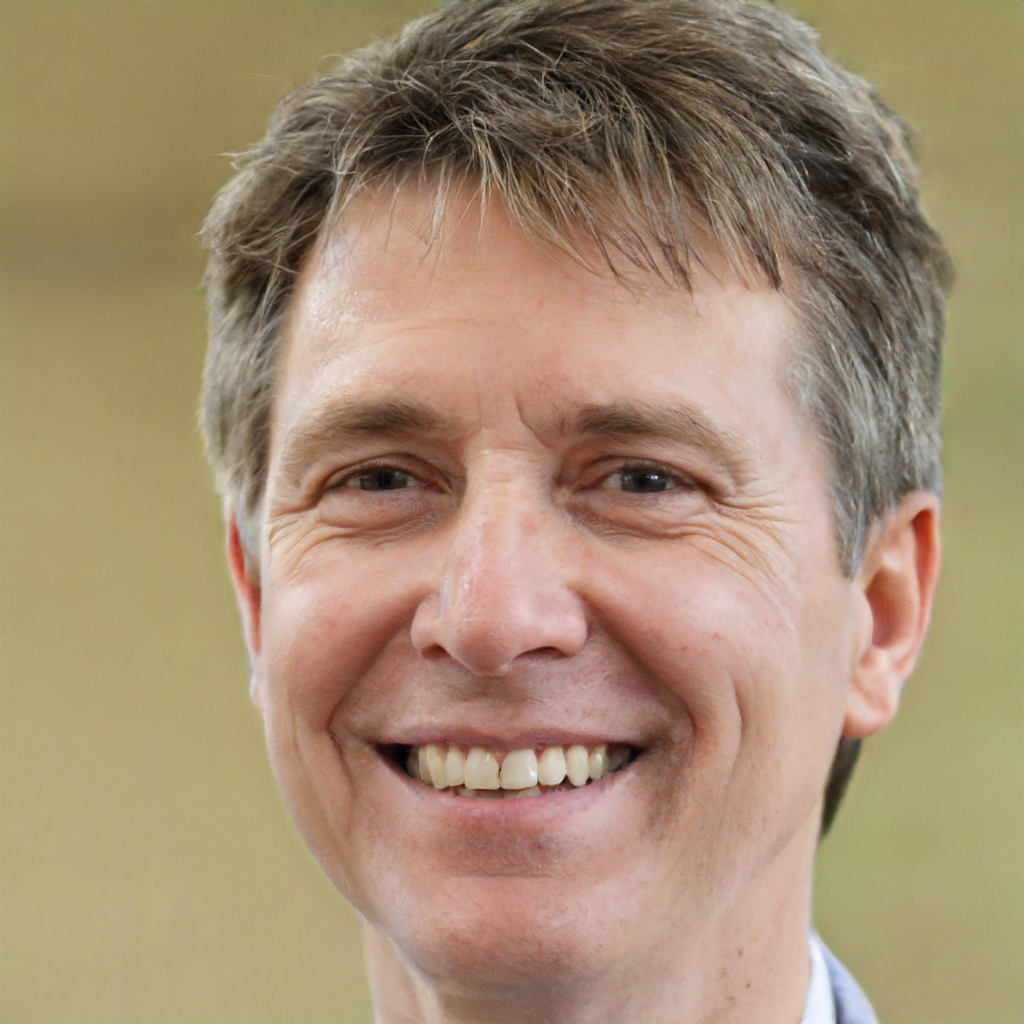
Gender: Male